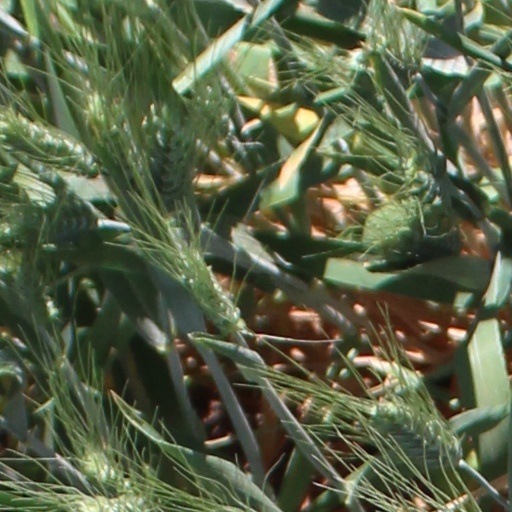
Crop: wheat